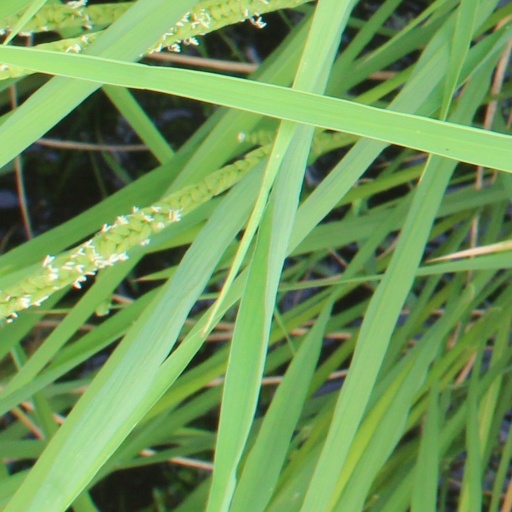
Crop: rice